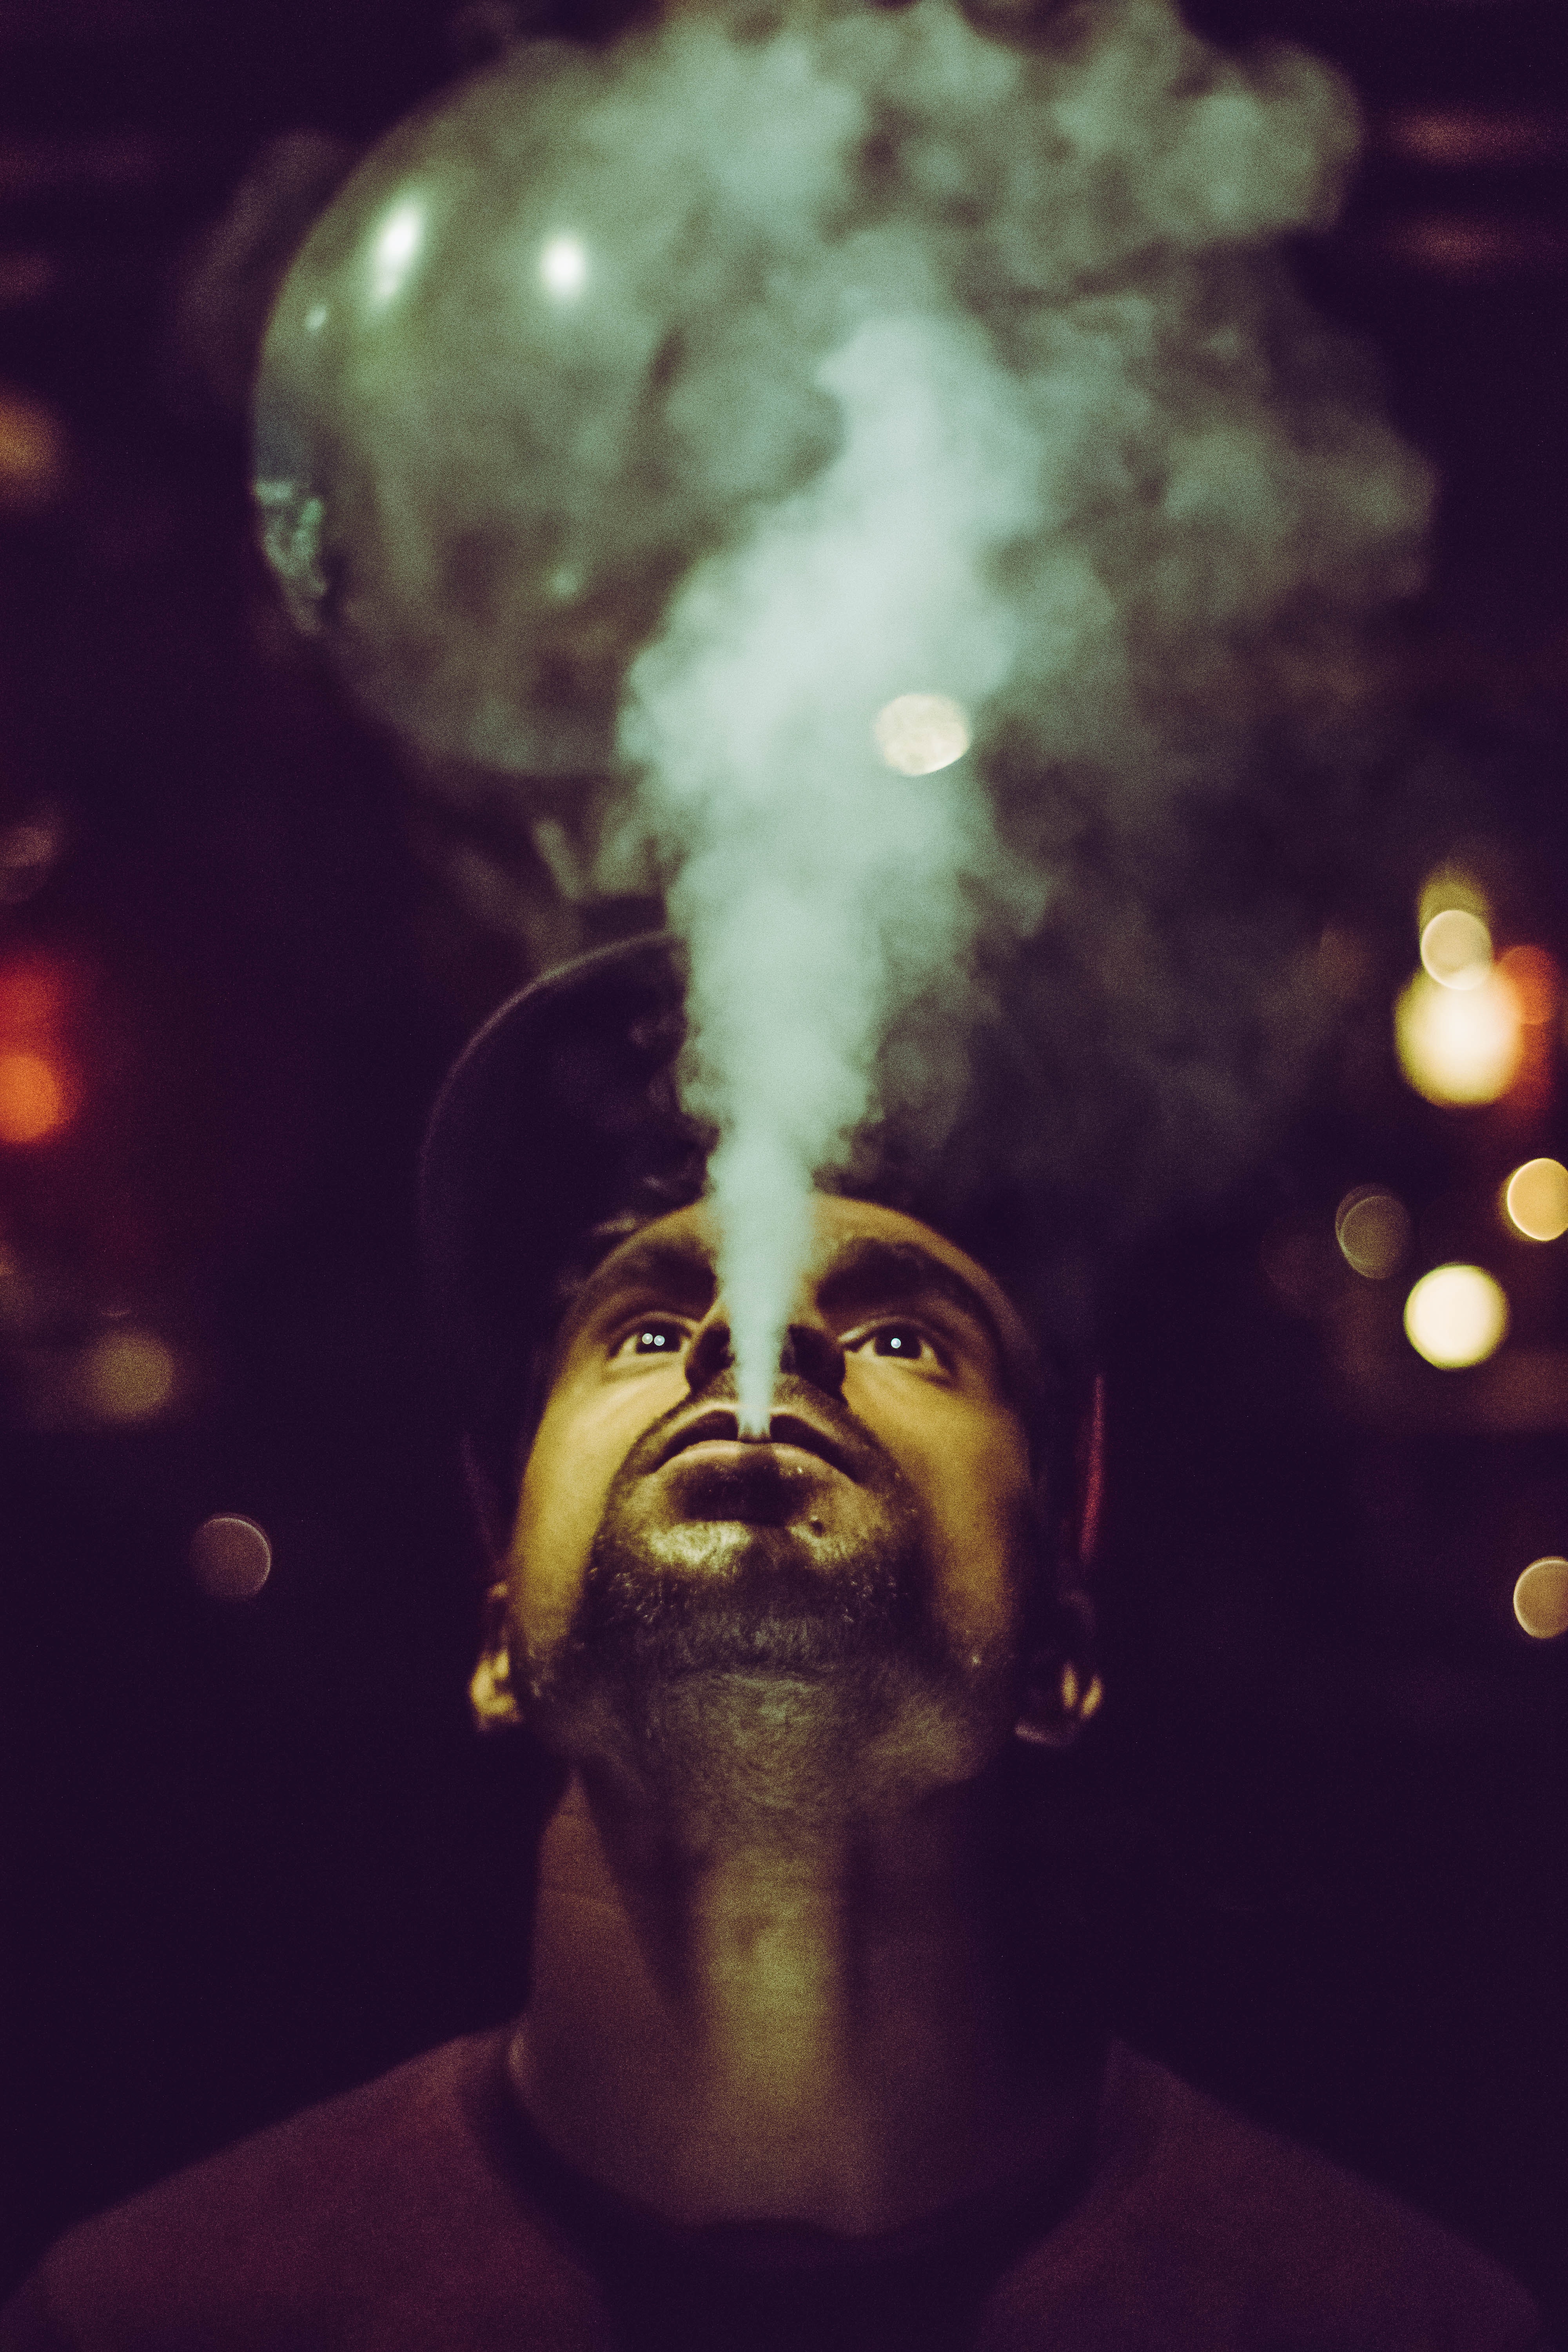
face, head, light, smoke, sky, human, night, portrait, cloud, photography, performance, darkness, smoking, selfie